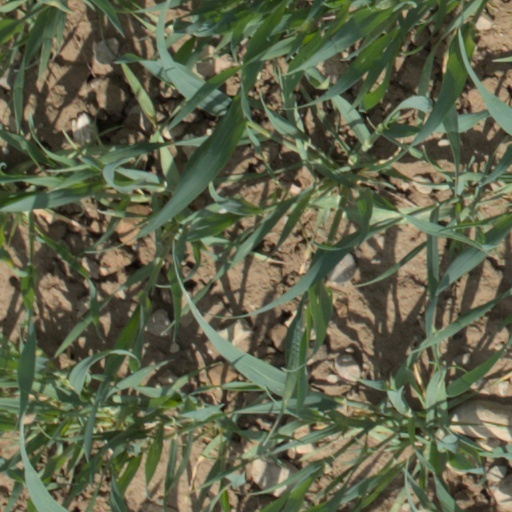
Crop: wheat